Argentine Industrial Union

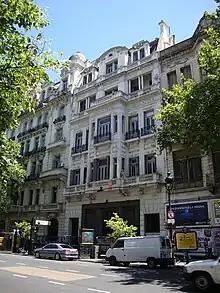
Headquarters of the Argentine Industrial Union on Avenida de Mayo, Buenos Aires.

The UIA's influence continued to grow with the nation's manufacturing sector, whose output doubled between 1918 and 1929, alone. A 1930 coup d'état and the onset of the Great Depression erased many of these gains, initially. Saved from collapse by a resilient consumer sector, industry was hampered by a virtual halt in capital goods investment - almost all of which had to be imported. The 1933 Roca-Runciman Treaty, which further impeded the import of U.S.-made production machinery, was vocally opposed by the UIA (though without effect). Most long-standing, protective tariffs stood, however, and the economic recovery that began in the mid-1930s was fully extended to manufacturing.